Emperor Go-Nara

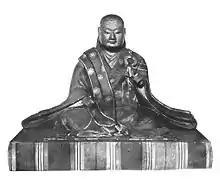
Seated figure of Emperor Go-Nara

was the 105th Emperor of Japan, according to the traditional order of succession. He reigned from June 9, 1526, until his death in 1557, during the Sengoku period of the Muromachi Bakufu. His personal name was Tomohito (知仁).